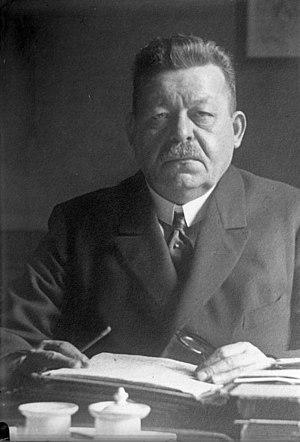
La Fondation Friedrich Ebert est une fondation associée au SPD, le parti social-démocrate allemand. Elle est la plus importante et la plus ancienne fondation associée à un parti politique en Allemagne. Son siège est à Bonn et elle a des bureaux à Berlin. Elle entretient une centaine de bureaux dans le monde entier. Ses activités se concentrent sur la démocratisation, le développement économique et le renforcement des structures de la société civile. La Fondation détient le mandat international de la Confédération allemande des syndicats.
Cette page dresse la liste des dirigeants des partis sociaux-démocrates allemands : c'est-à-dire les prédécesseurs du Parti social-démocrate d'Allemagne, ainsi que du Parti social-démocrate indépendant d'Allemagne. Les présidents, secrétaires généraux, directeurs des affaires y sont présentés. Par ailleurs les présidents du groupe parlementaire au Bundestag ainsi que les hommes politiques ayant accédé au plus hautes fonctions de l'État allemand : c'est-à-dire la présidence du parlement, la chancellerie et la présidence sont également listés. Les présidents du parlement européen issus du parti sont aussi référencés.
Souviens-toi de l'oncle August, l'inventeur malchanceux, Ein Opfer der Gesellschaft est une œuvre réalisée en 1919 par le peintre et caricaturiste expressionniste allemand George Grosz.
La loi allemande des pleins pouvoirs de 1933, également connue sous le nom de loi d'habilitation ou sous sa dénomination officielle de Gesetz zur Behebung der Not von Volk und Reich vom 24. März 1933, est une loi allemande qui donna à Adolf Hitler le droit de gouverner par décret, c'est-à-dire de prendre des textes à portée législative sans aucune procédure parlementaire.